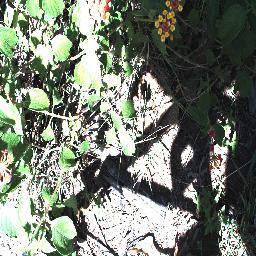
Label: lantana